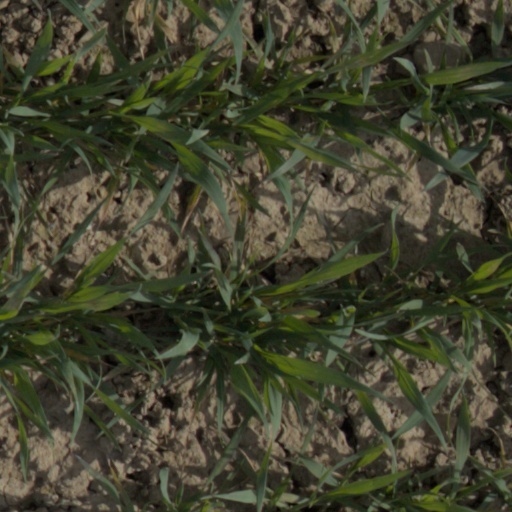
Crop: wheat